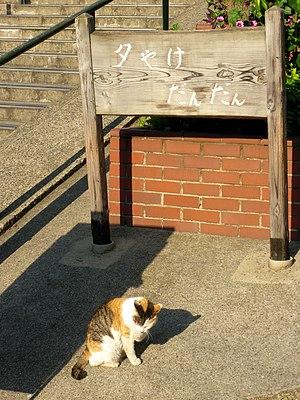
Yanaka est un quartier de l'arrondissement de Taitō à Tokyo.